CFD in buildings

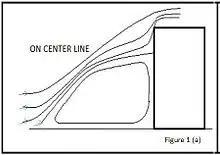
Figure-1 (a): Flow around a building (collection of air at height and delivering it at ground level)

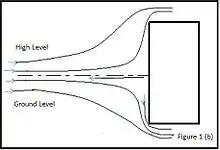
Figure-1 (b): Flow around a building (center of the front face )

Earlier, the choice of dwelling location was dependent on the need for water, so most developments started in valley areas. In our present era, due to advancements in science and technology, it has become easier to select the building orientation, site and location based on local geographical and environmental conditions. In the selection of building site and location, wind loading plays an important role. For example, in the case in which two buildings at a location exist side by side with a gap, when a volume of wind blows around the ends of the buildings and through the gap, the sum of flow around each building and then its velocity increases as it travels through the gap, at the expense of pressure loss. As a result, there is a build up of pressure entering the gap, which leads to higher wind loads on the sides of buildings.